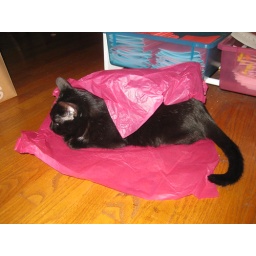
I mean, cat in pink tissue paper